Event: Nepal Earthquake
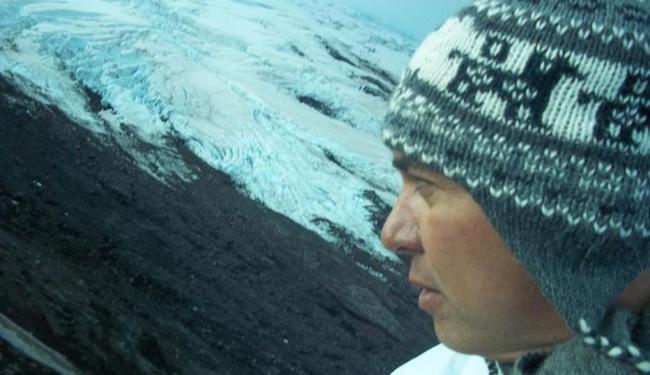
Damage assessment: no_damage